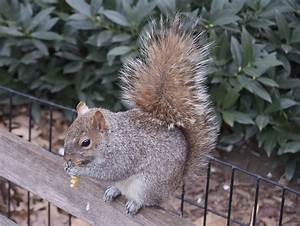
Label: squirrel